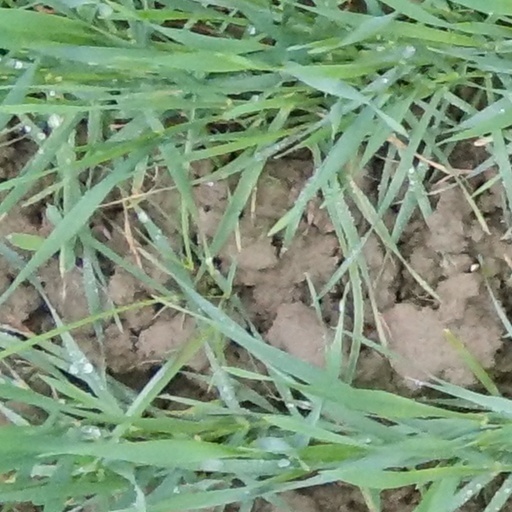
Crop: wheat